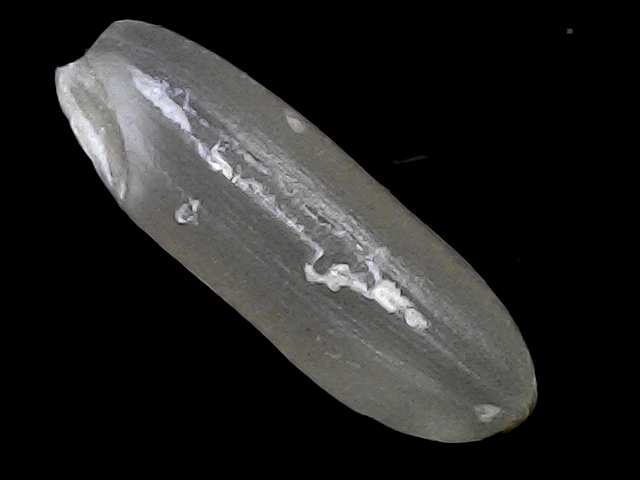
Rice variety: BRRI67